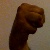
The image shows a hand gesture representing the letter 'M' in Indian Sign Language.